Broadcom Corporation

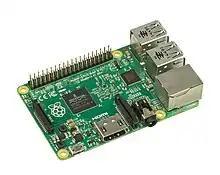
Broadcom produces the system on a chip for the line of popular Raspberry Pi single-board computers.

The charitable Raspberry Pi Foundation requested help from Broadcom for design and manufacture of the Raspberry Pi card, a DRM-free motherboard capable of interaction with external hardware. Broadcom Corporation organized the fabrication of the processor chip for the Raspberry Pi, with the last before the company's acquisition in 2016 being the BCM2837 chip and the WiFi processor BCM43438, which was used by the Foundation.